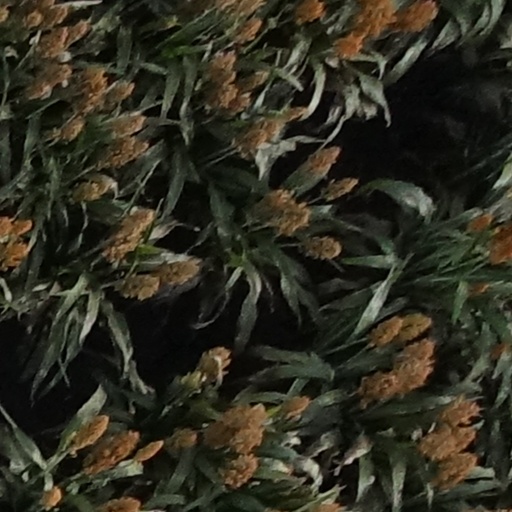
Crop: sorghum